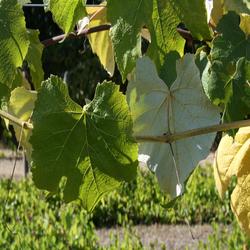
Label: Grapes